Vero Beach, Florida

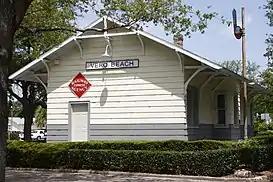

There are many theories on possible origin of the city name, but there's no consensus. Early residential construction in the area often utilized Florida cracker architecture style.